Chestnut cake

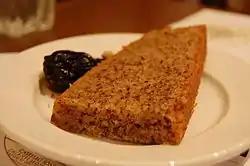
A slice of chestnut cake

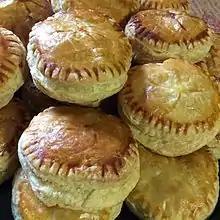
Chestnut cakes filled with chestnuts and red bean paste

Chestnut cake is a cake prepared using chestnuts. Chestnut flour prepared from cooked, ground chestnuts is used in its preparation, along with additional typical cake ingredients. It is sometimes prepared as a chocolate cake. Chestnuts are sometimes used in a frosting or glaze atop the cake, and it may be garnished with cooked or candied chestnuts. It can be prepared as a gluten-free dish.